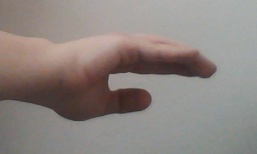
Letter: jeem